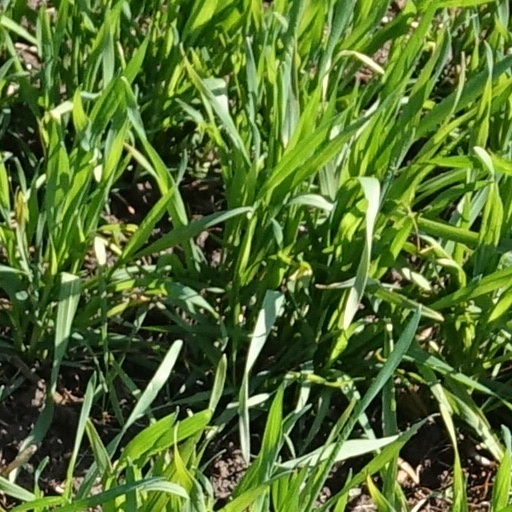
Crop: wheat